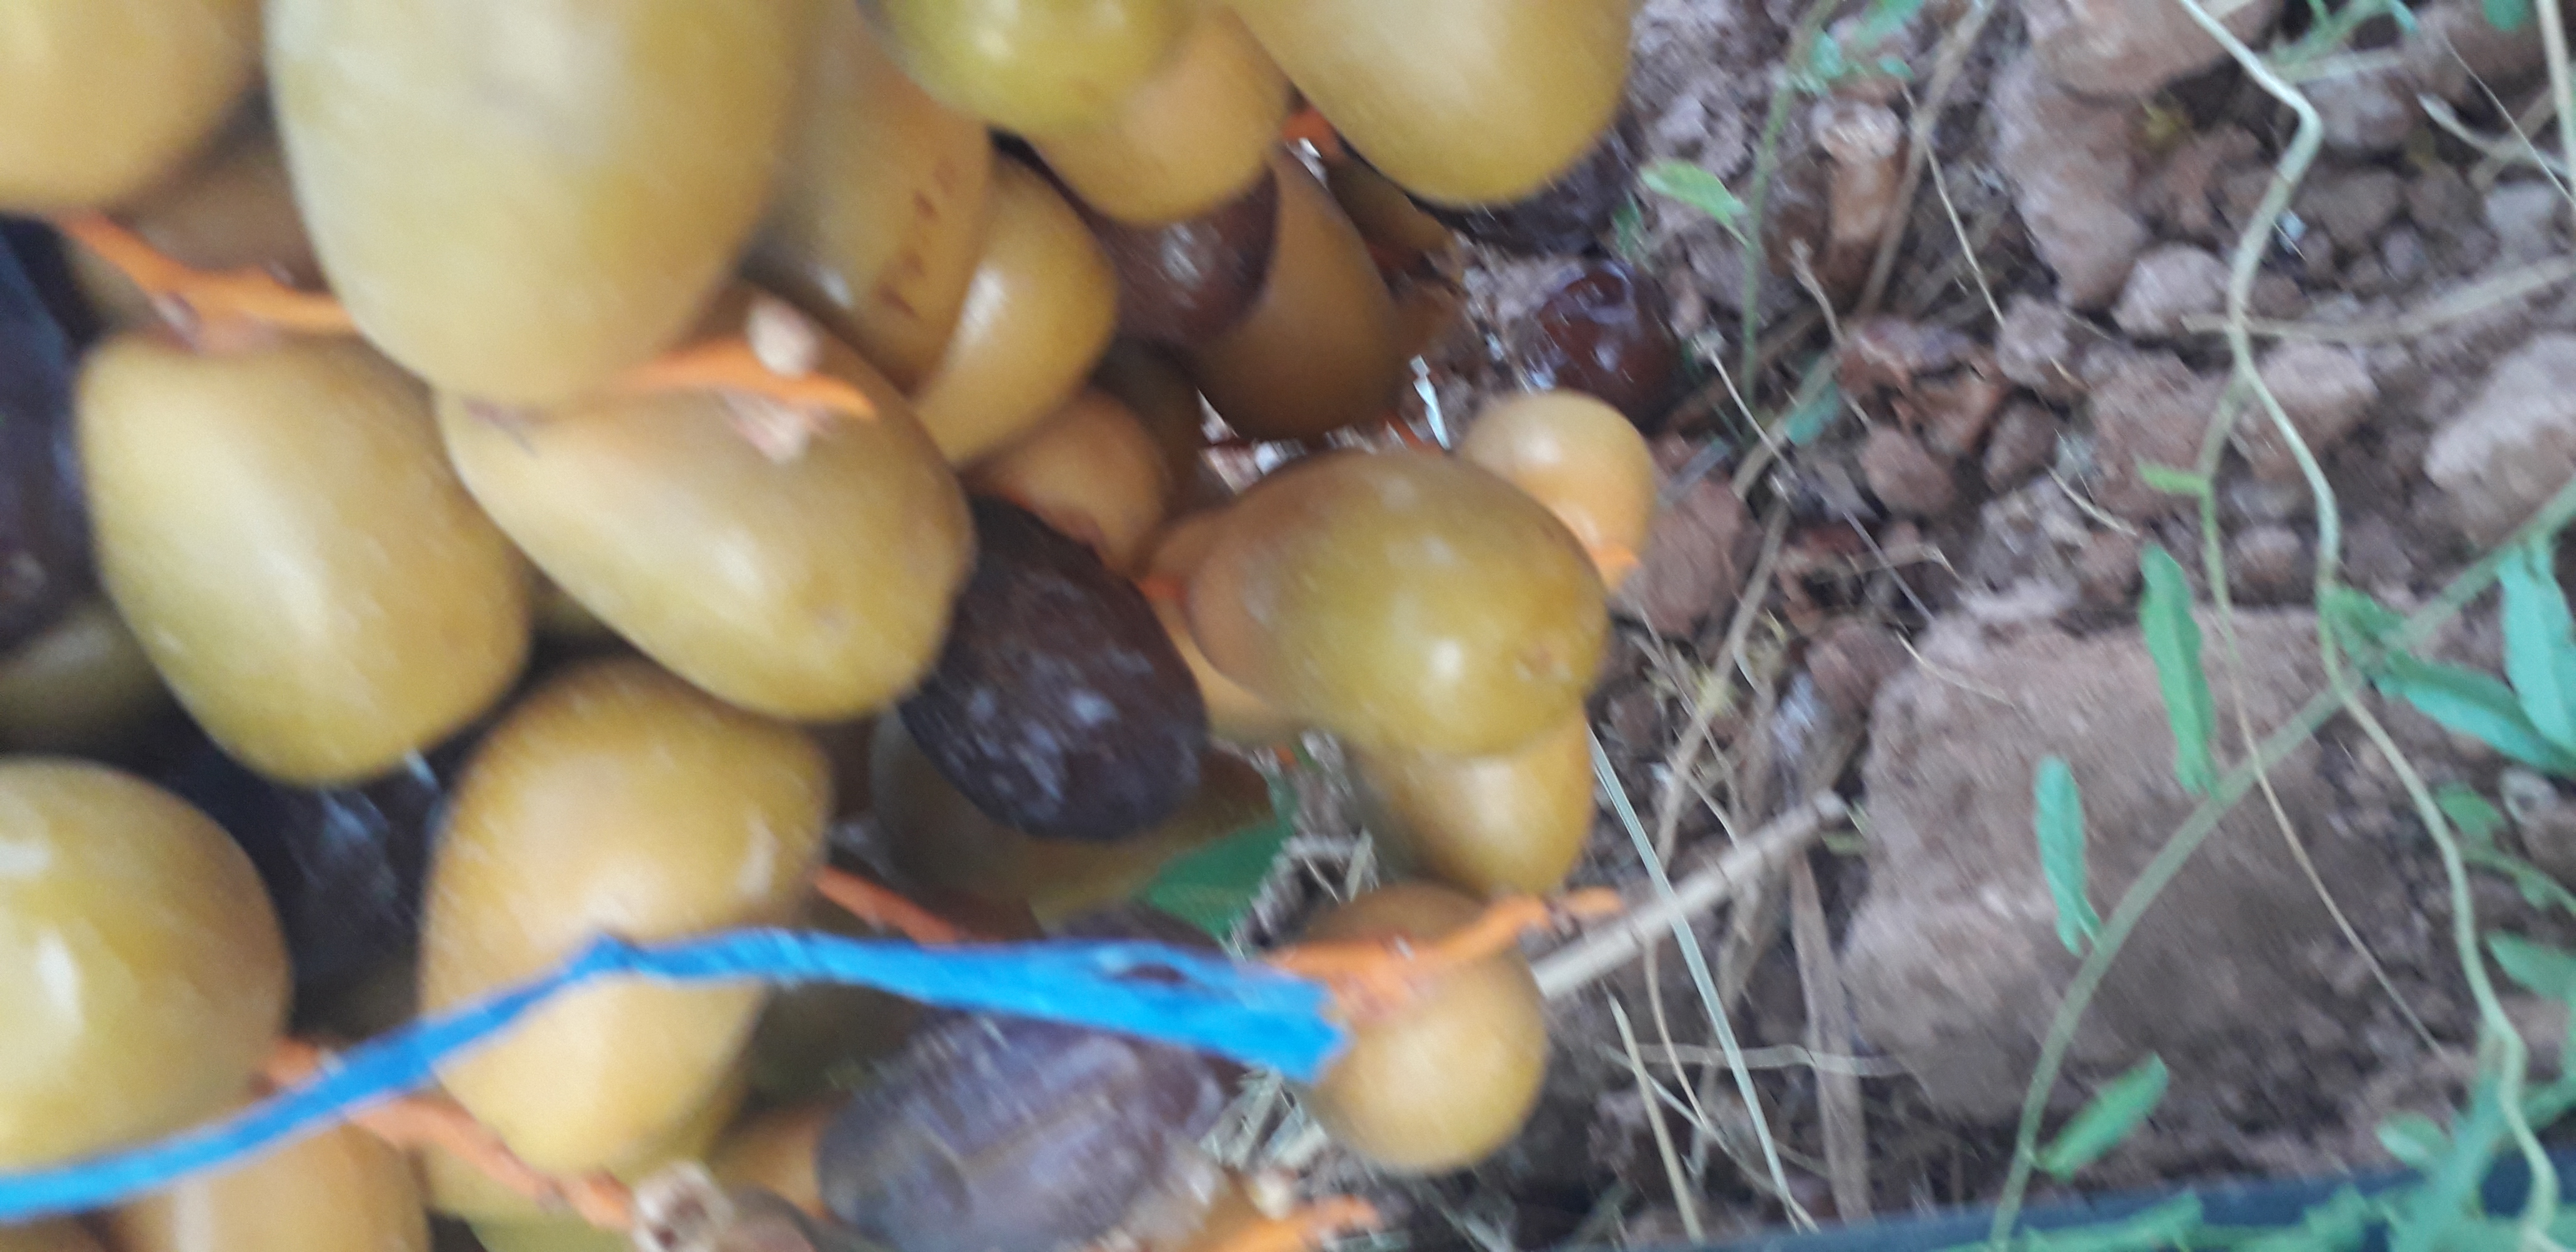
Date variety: Boufagous